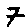
Label: 7